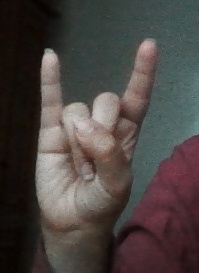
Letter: la